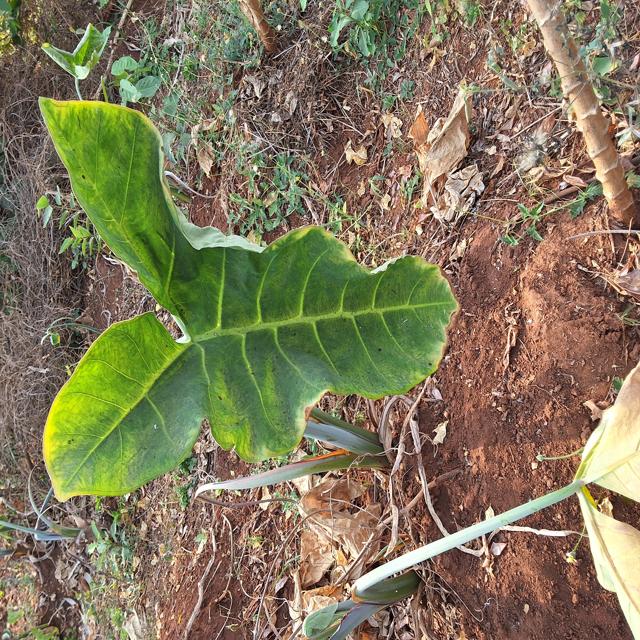
Label: Healthy